Tadodaho

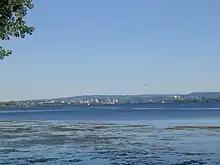
Onondaga Lake

Tadodaho was a Native American Hoyenah (sachem) of the Onondaga nation before the Deganawidah and Hiawatha formed the Iroquois League, or "Haudenosaunee". According to oral tradition, he had extraordinary characteristics and was widely feared, but he was persuaded to support the confederacy of the Five Nations.